Kafr 'Ana

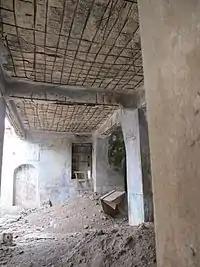
Remains of village mosque, 2011

In 1992 the village site was described: "Part of the site is a vacant lot. On other parts, olive trees grow, along with cypress and eucalyptus trees that have been planted by the residents of the Israeli settlements. No traces of the old houses can be discerned. Apartment buildings and a small park have been built on the surrounding land."